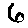
Label: 6